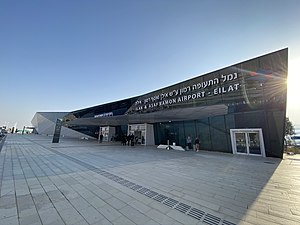
Ramon International Airport
Ramon International Airport i 2020
Ramon International Airport er en international lufthavn i Timna-dalen i det sydlige Israel. Den har erstattet Eilats lufthavn og alle civile flyvninger fra Ovdas lufthavn og fungerer som et alternativ til Israels primære lufthavn, Ben Gurion. Ramon-lufthavnen er placeret 18 km nord for Eilat, nær ved Be'er Ora. Den har en landingsbane på 3.600 m, hvilket er længere end landingsbanen i Eilat; derfor vil det være muligt for store fly at lande. Lufthavnen åbnede i 2019 og er opkaldt efter Ilan Ramon og hans søn Assaf Ramon.